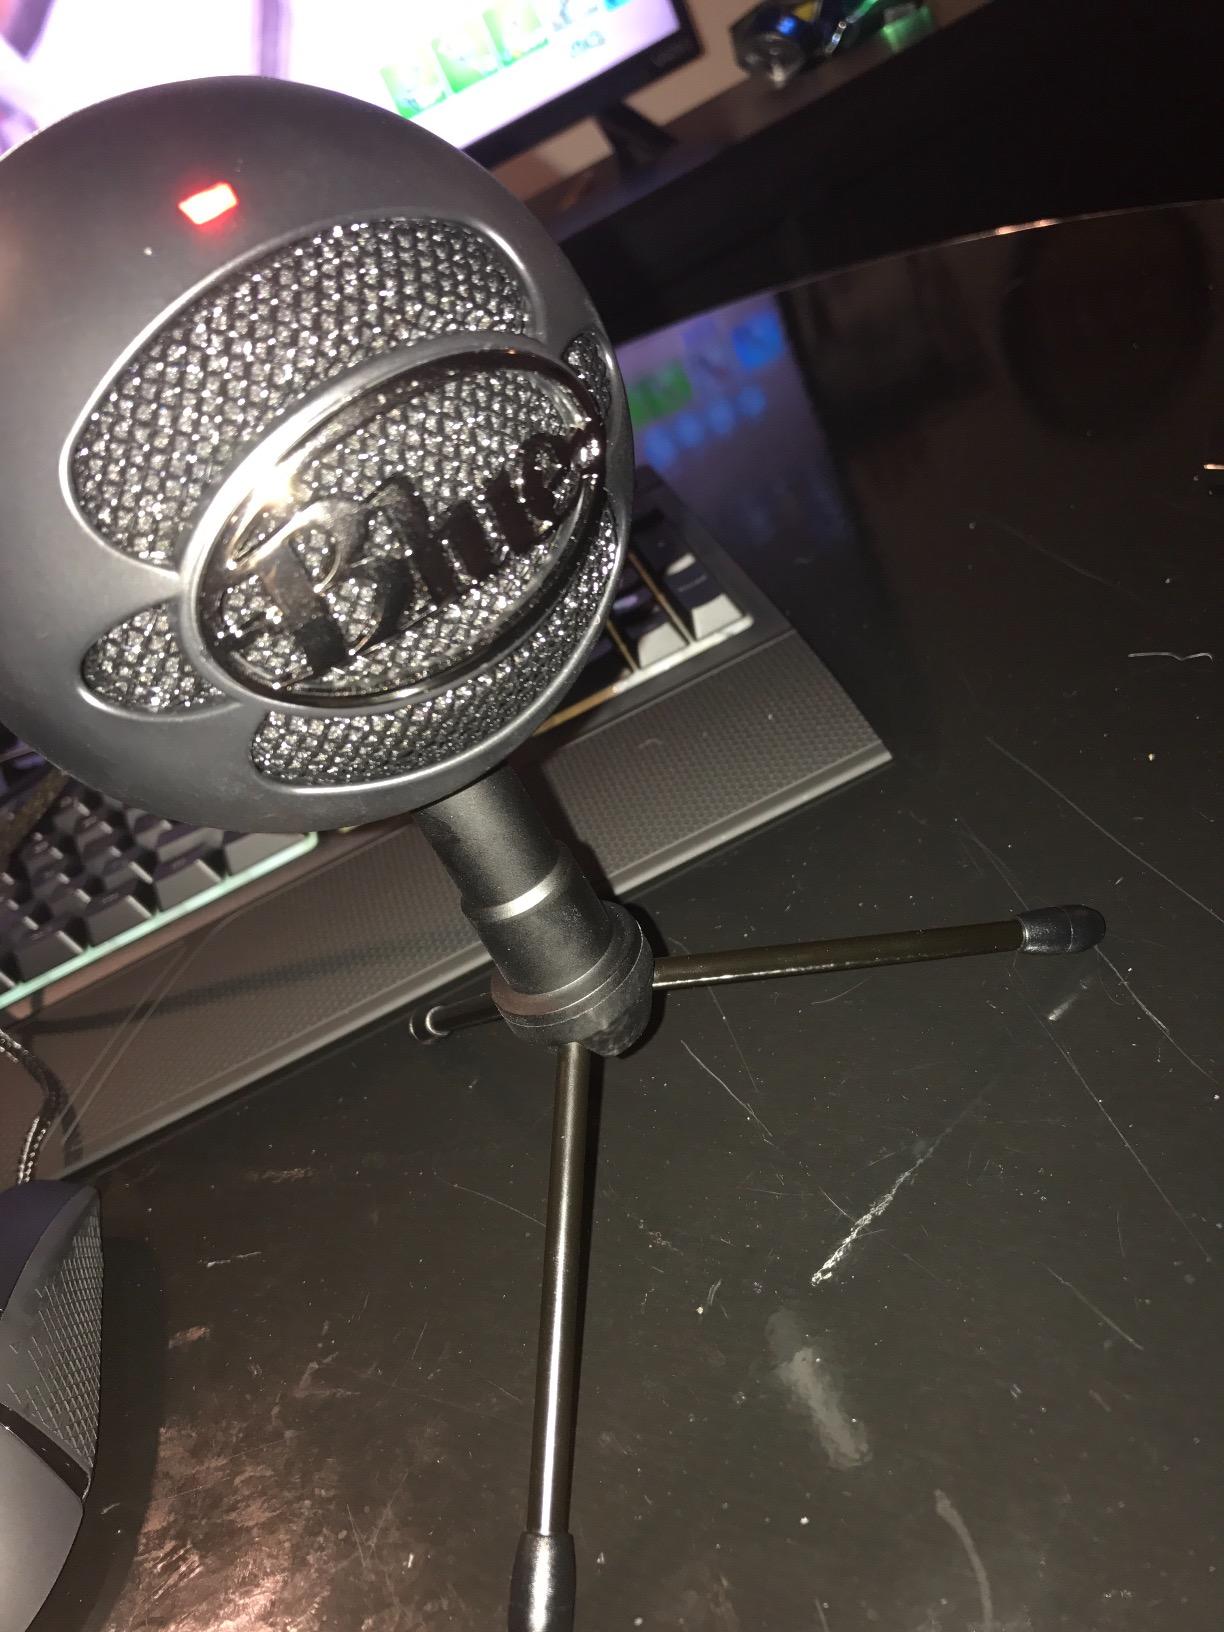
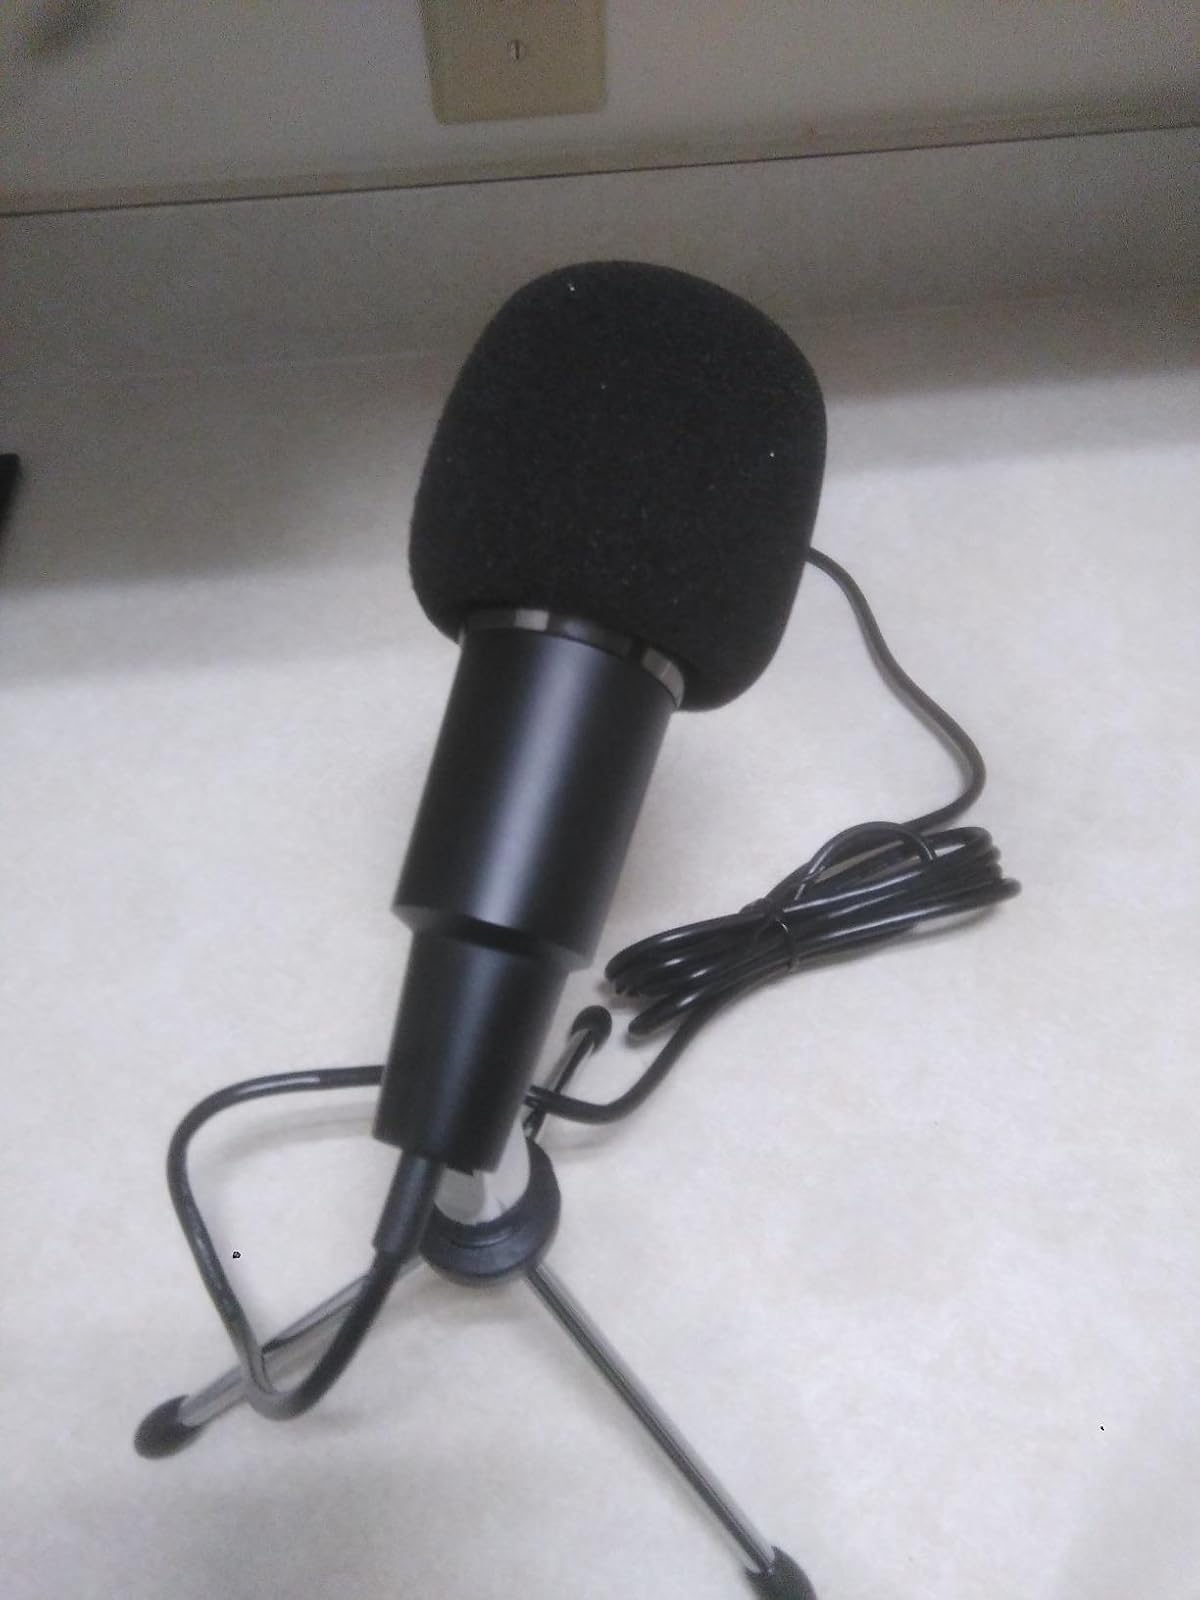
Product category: microphone
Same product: no